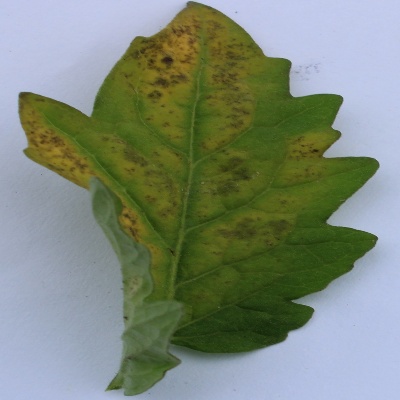
Crop: Tomato
Condition: septoria leaf spot